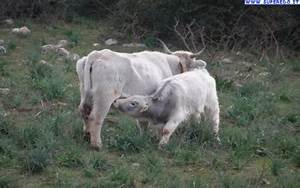
Label: cow